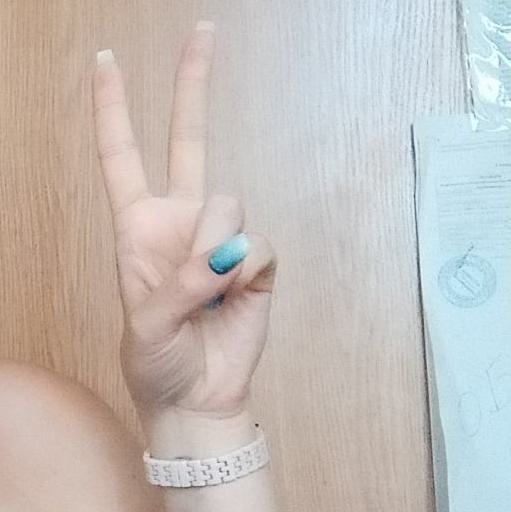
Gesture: peace